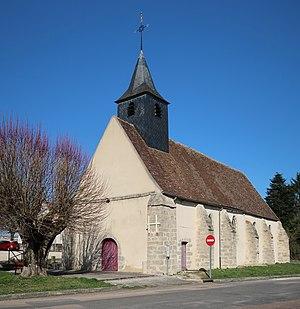
Villeroy, église
Villeroy est une commune française située dans le département de l'Yonne en région Bourgogne-Franche-Comté.